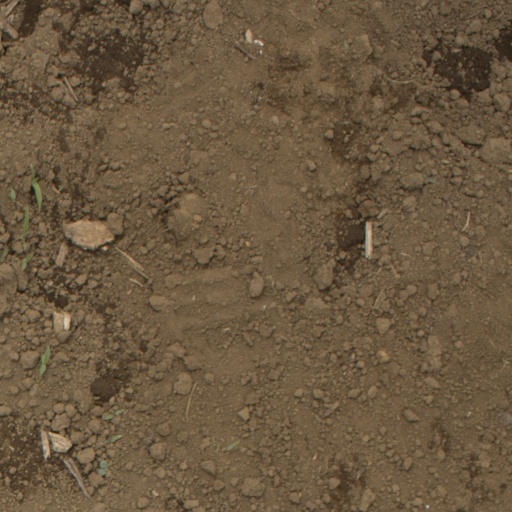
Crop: Jerusalem artichoke